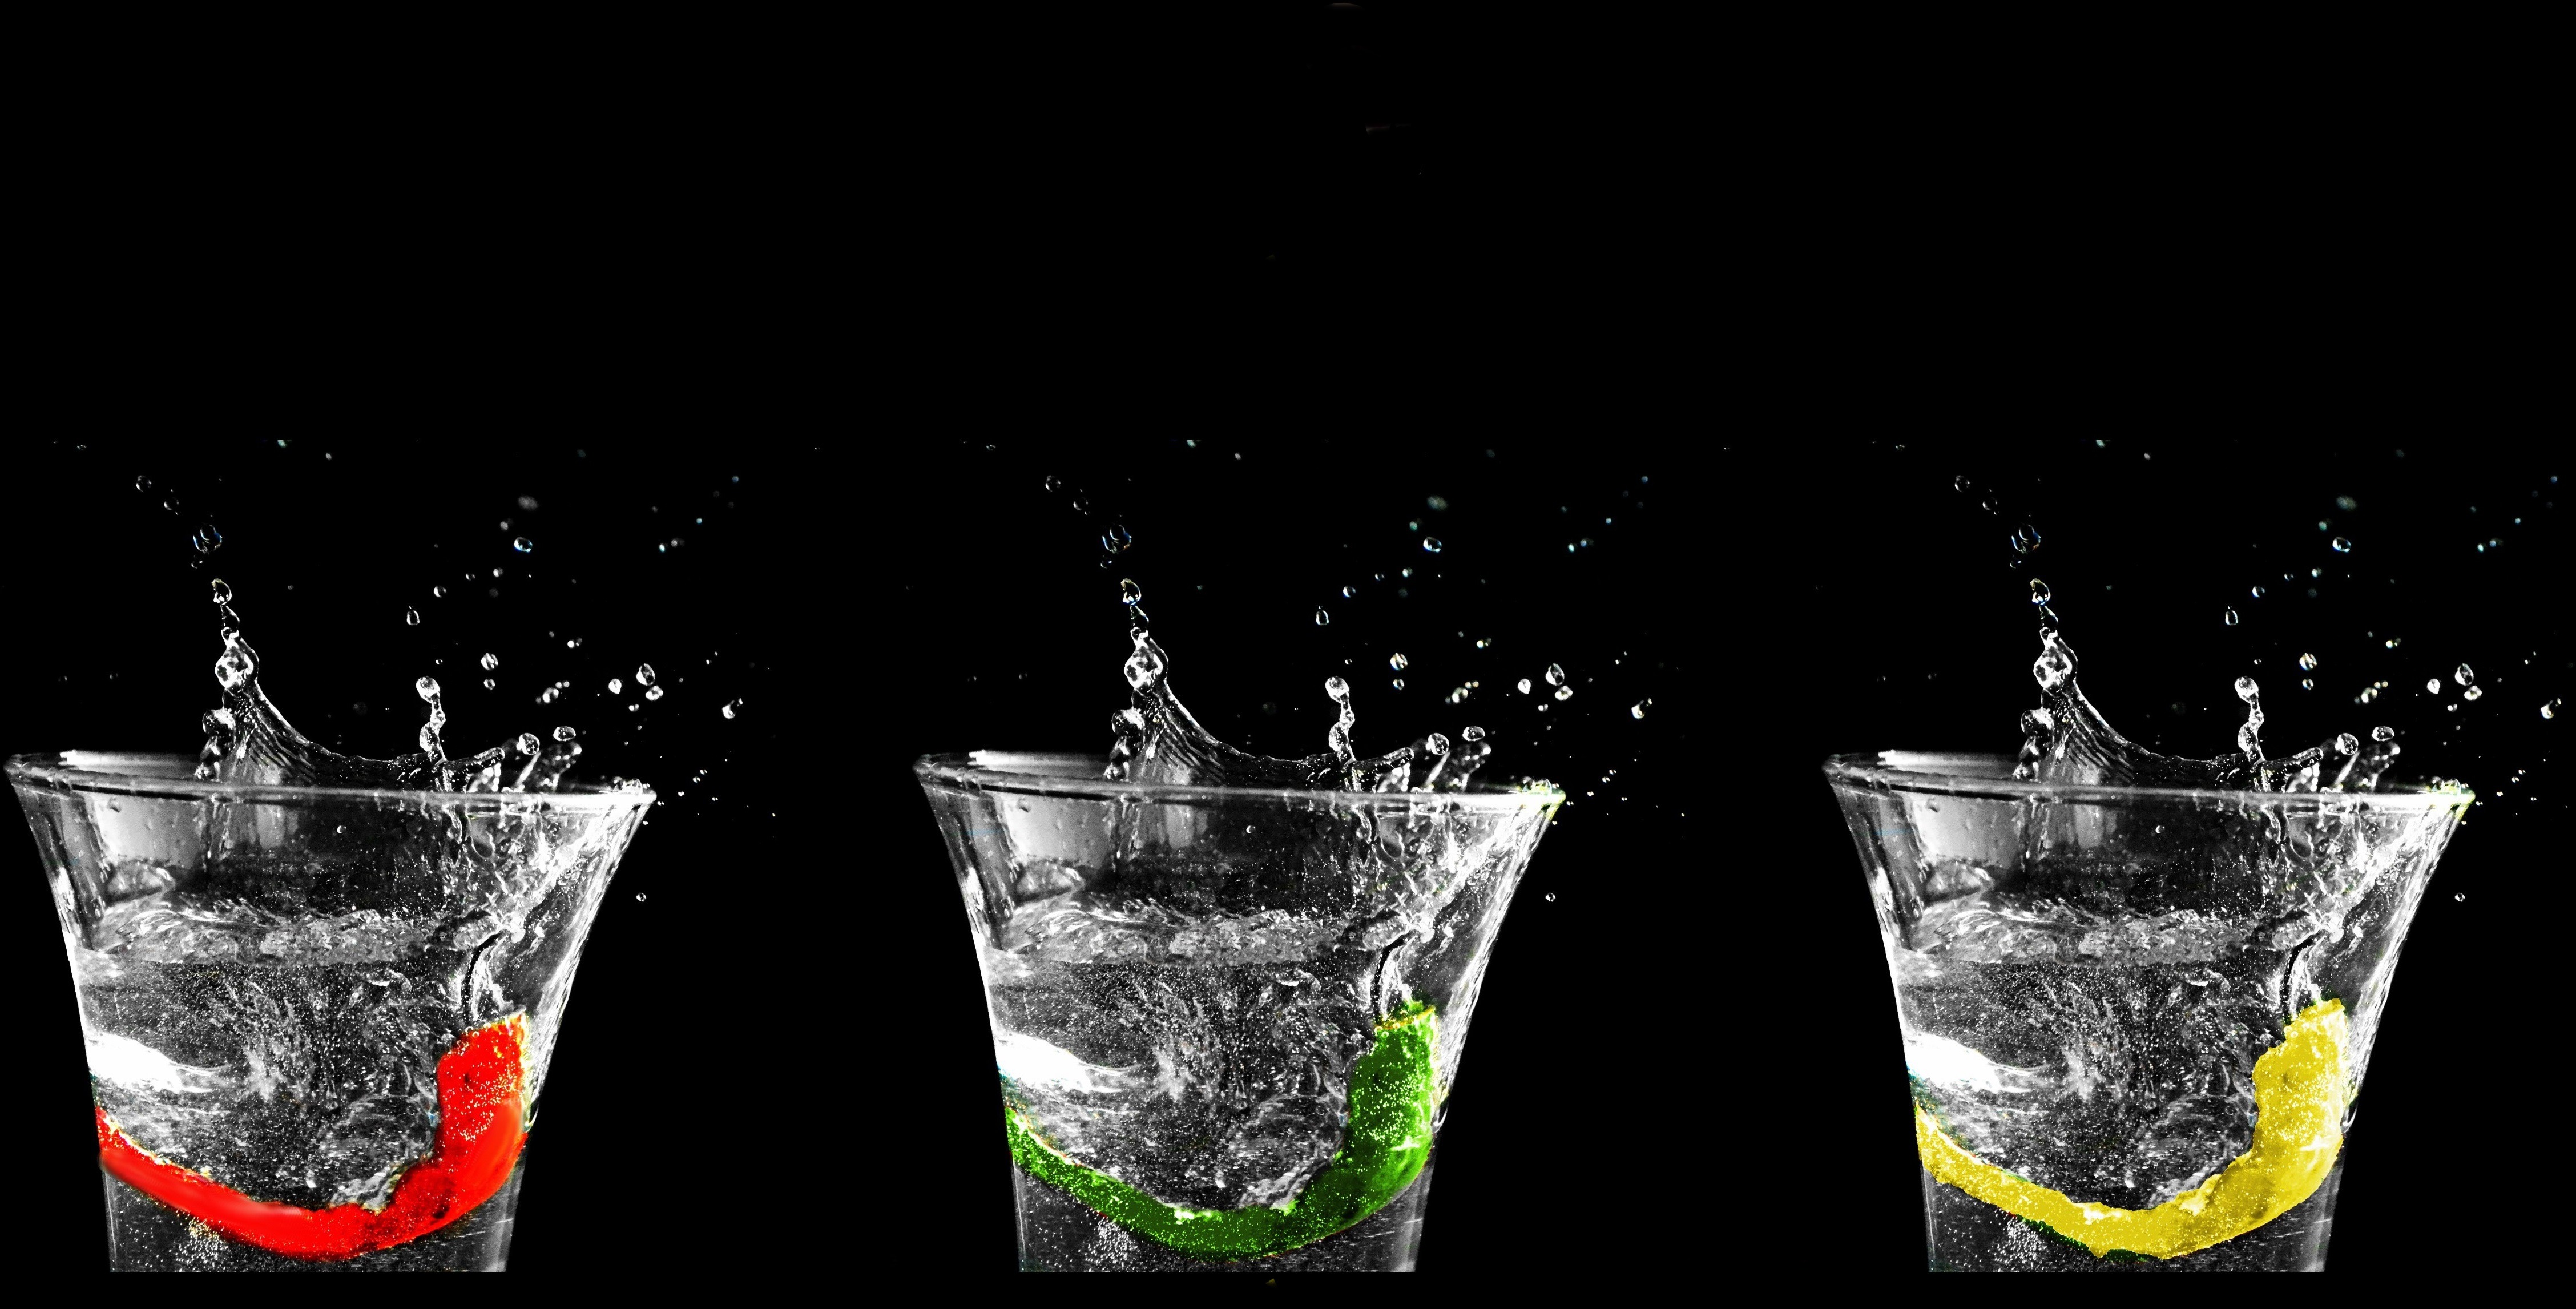
water, creative, black and white, glass, drink, cocktail, liqueur, modern art, alcoholic beverage, still life photography, monochrome photography, distilled beverage